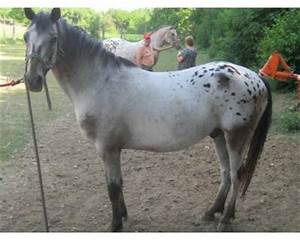
Label: horse